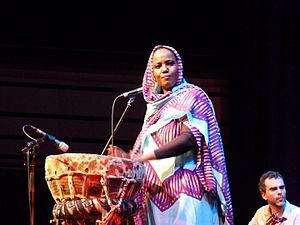
Aziza Brahim est une chanteuse et actrice sahraouie.